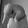
ASL letter: Q